1969 Nobel Peace Prize

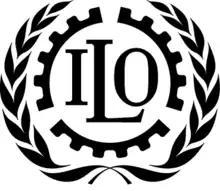
"for creating international legislation insuring certain norms for working conditions in every country."

The 1969 Nobel Peace Prize was awarded to the United Nations agency International Labour Organization (founded in 1919) "for creating international legislation insuring certain norms for working conditions in every country." The agency became the ninth organization awarded with a Nobel Prize.